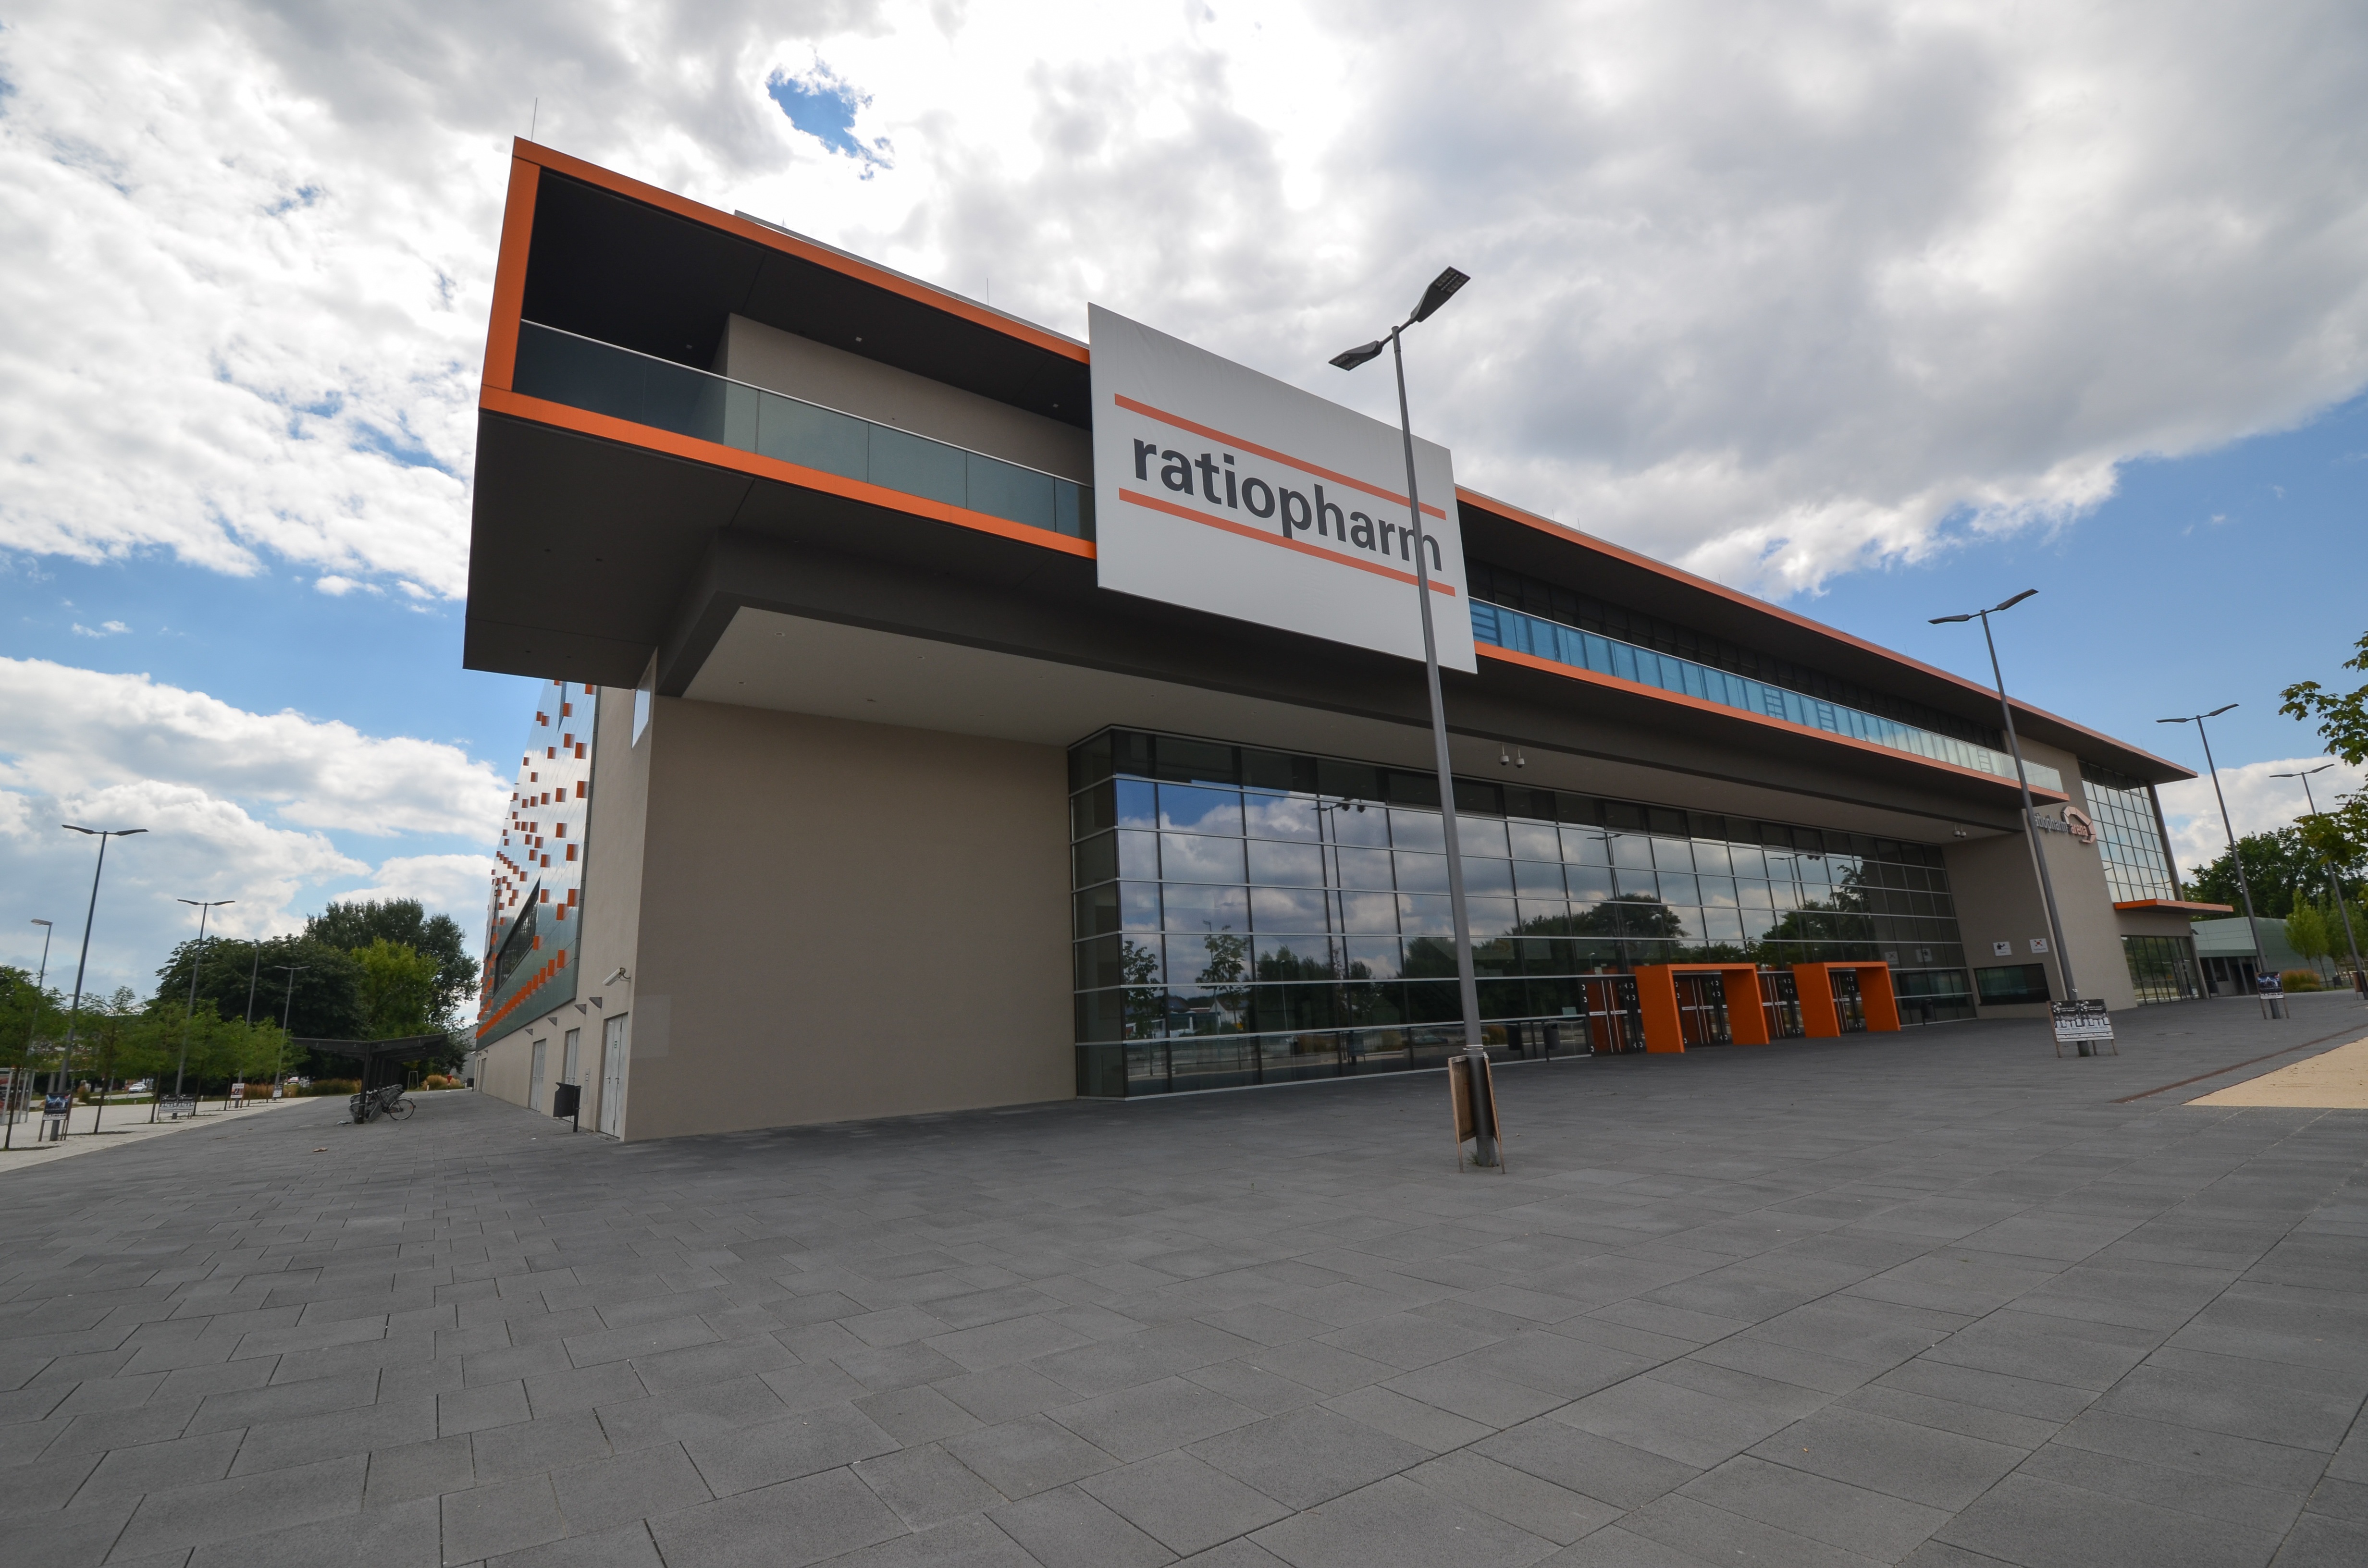
architecture, building, advertising, transport, basketball, facade, public transport, arena, germany, bavaria, new ulm, ratiopharm ulm, multi purpose arena